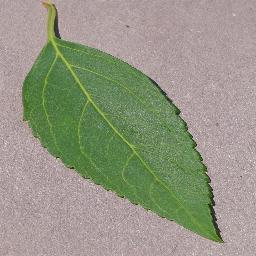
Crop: cherry
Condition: (including_sour)_healthy